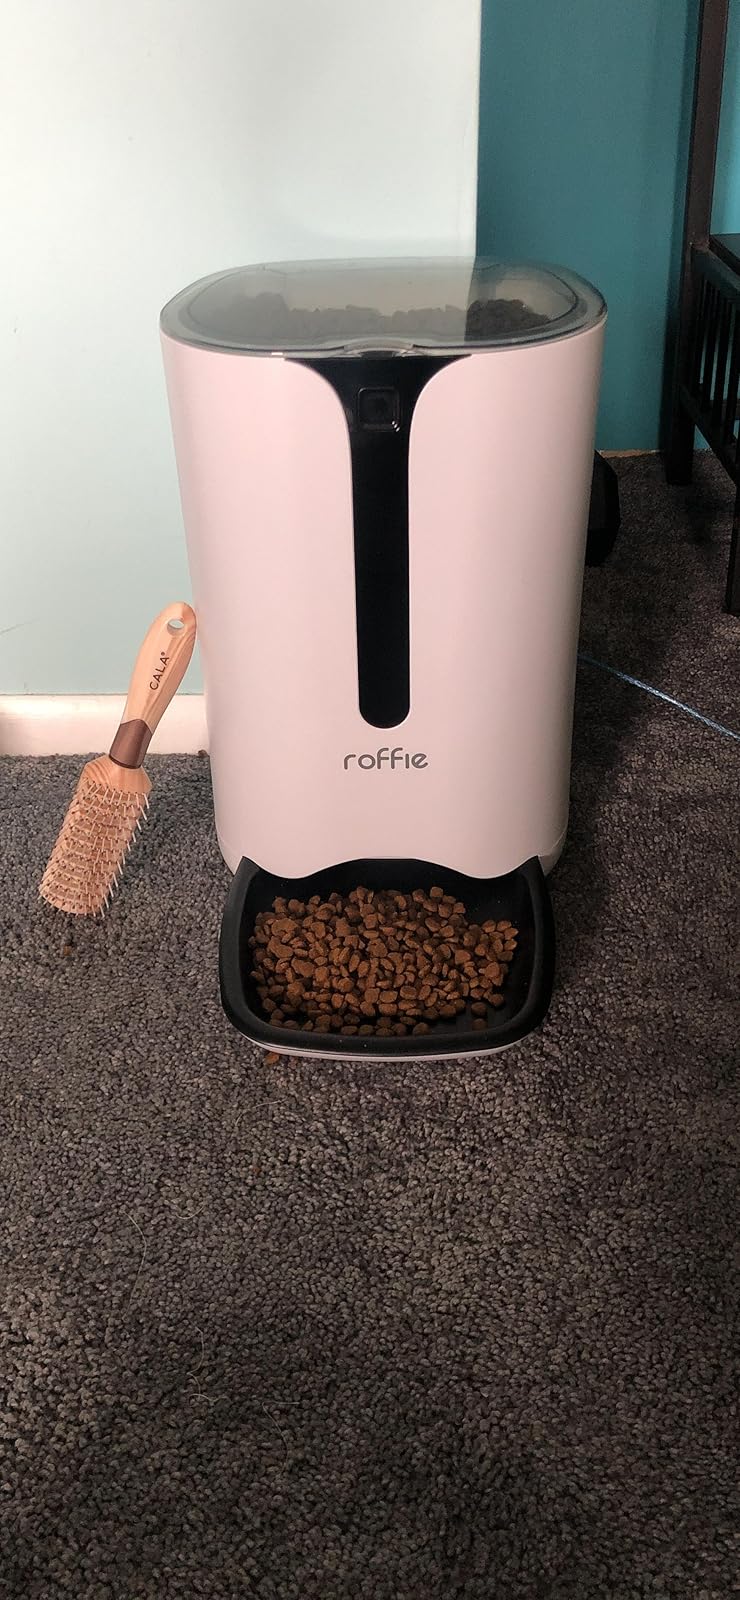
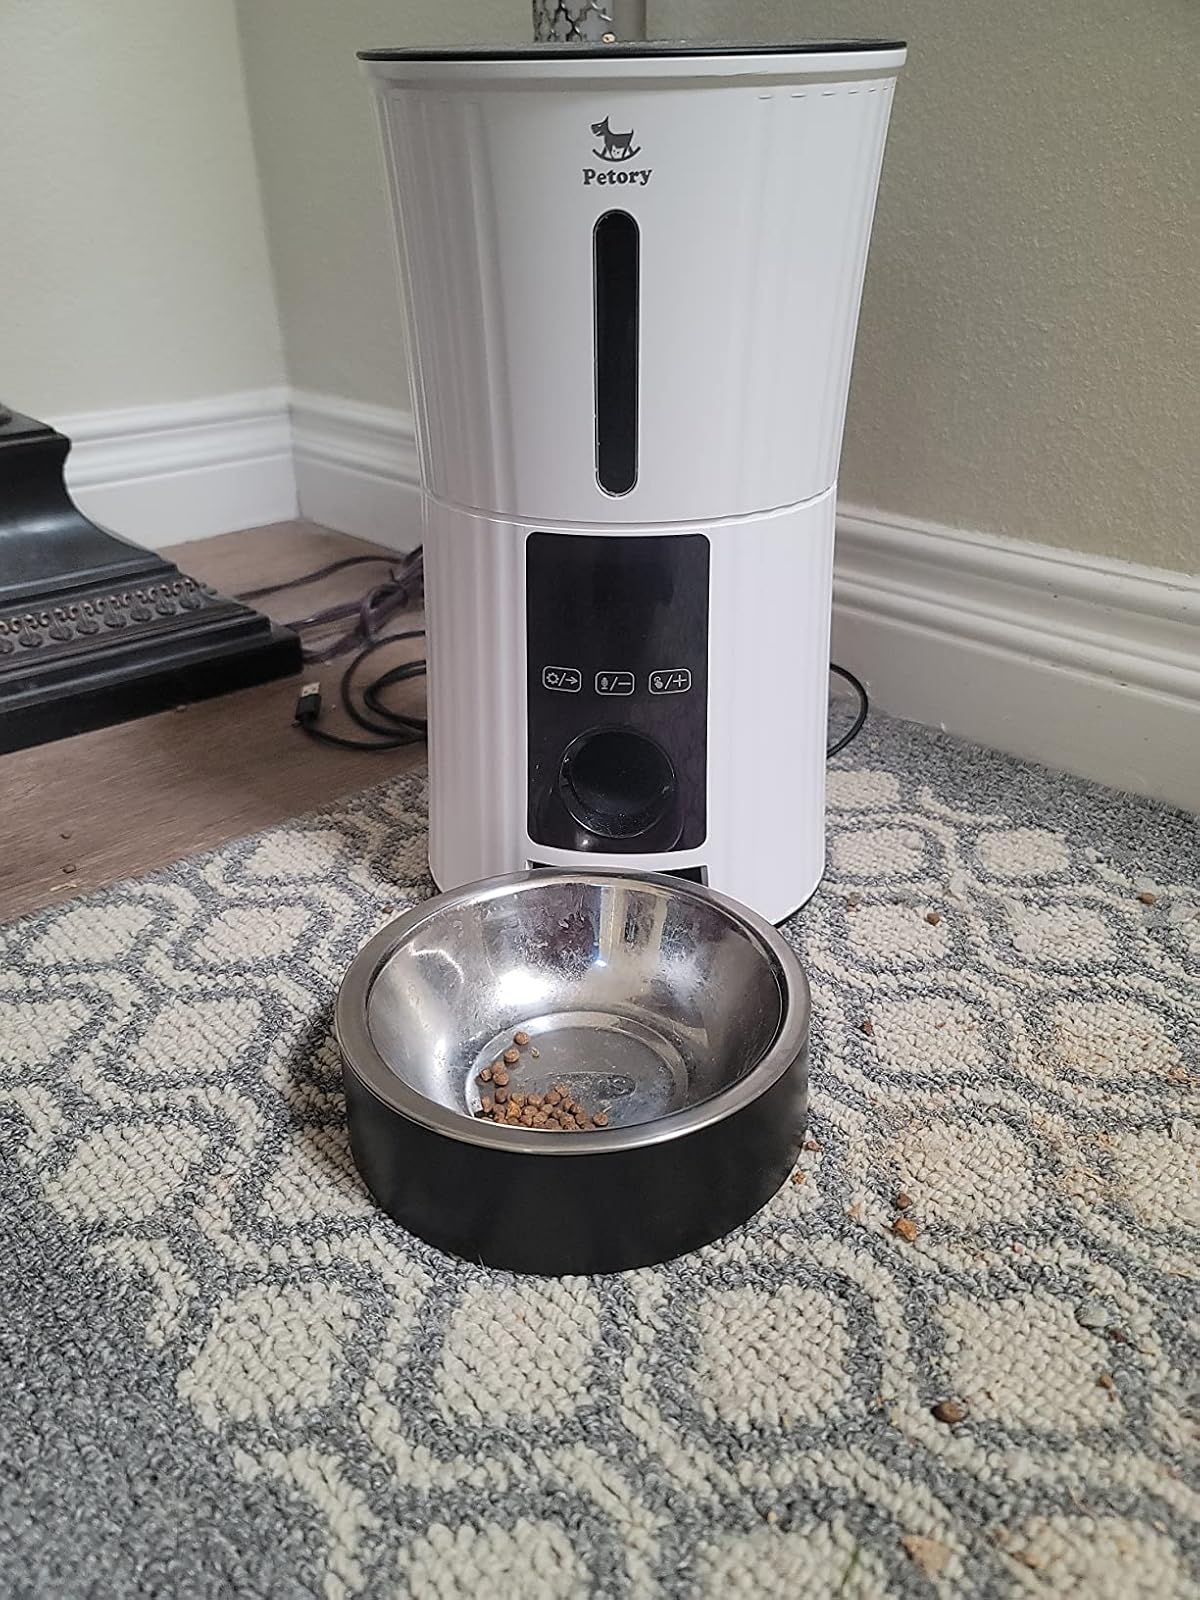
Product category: items_feeder
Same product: no